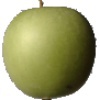
Label: Apple Granny Smith 1